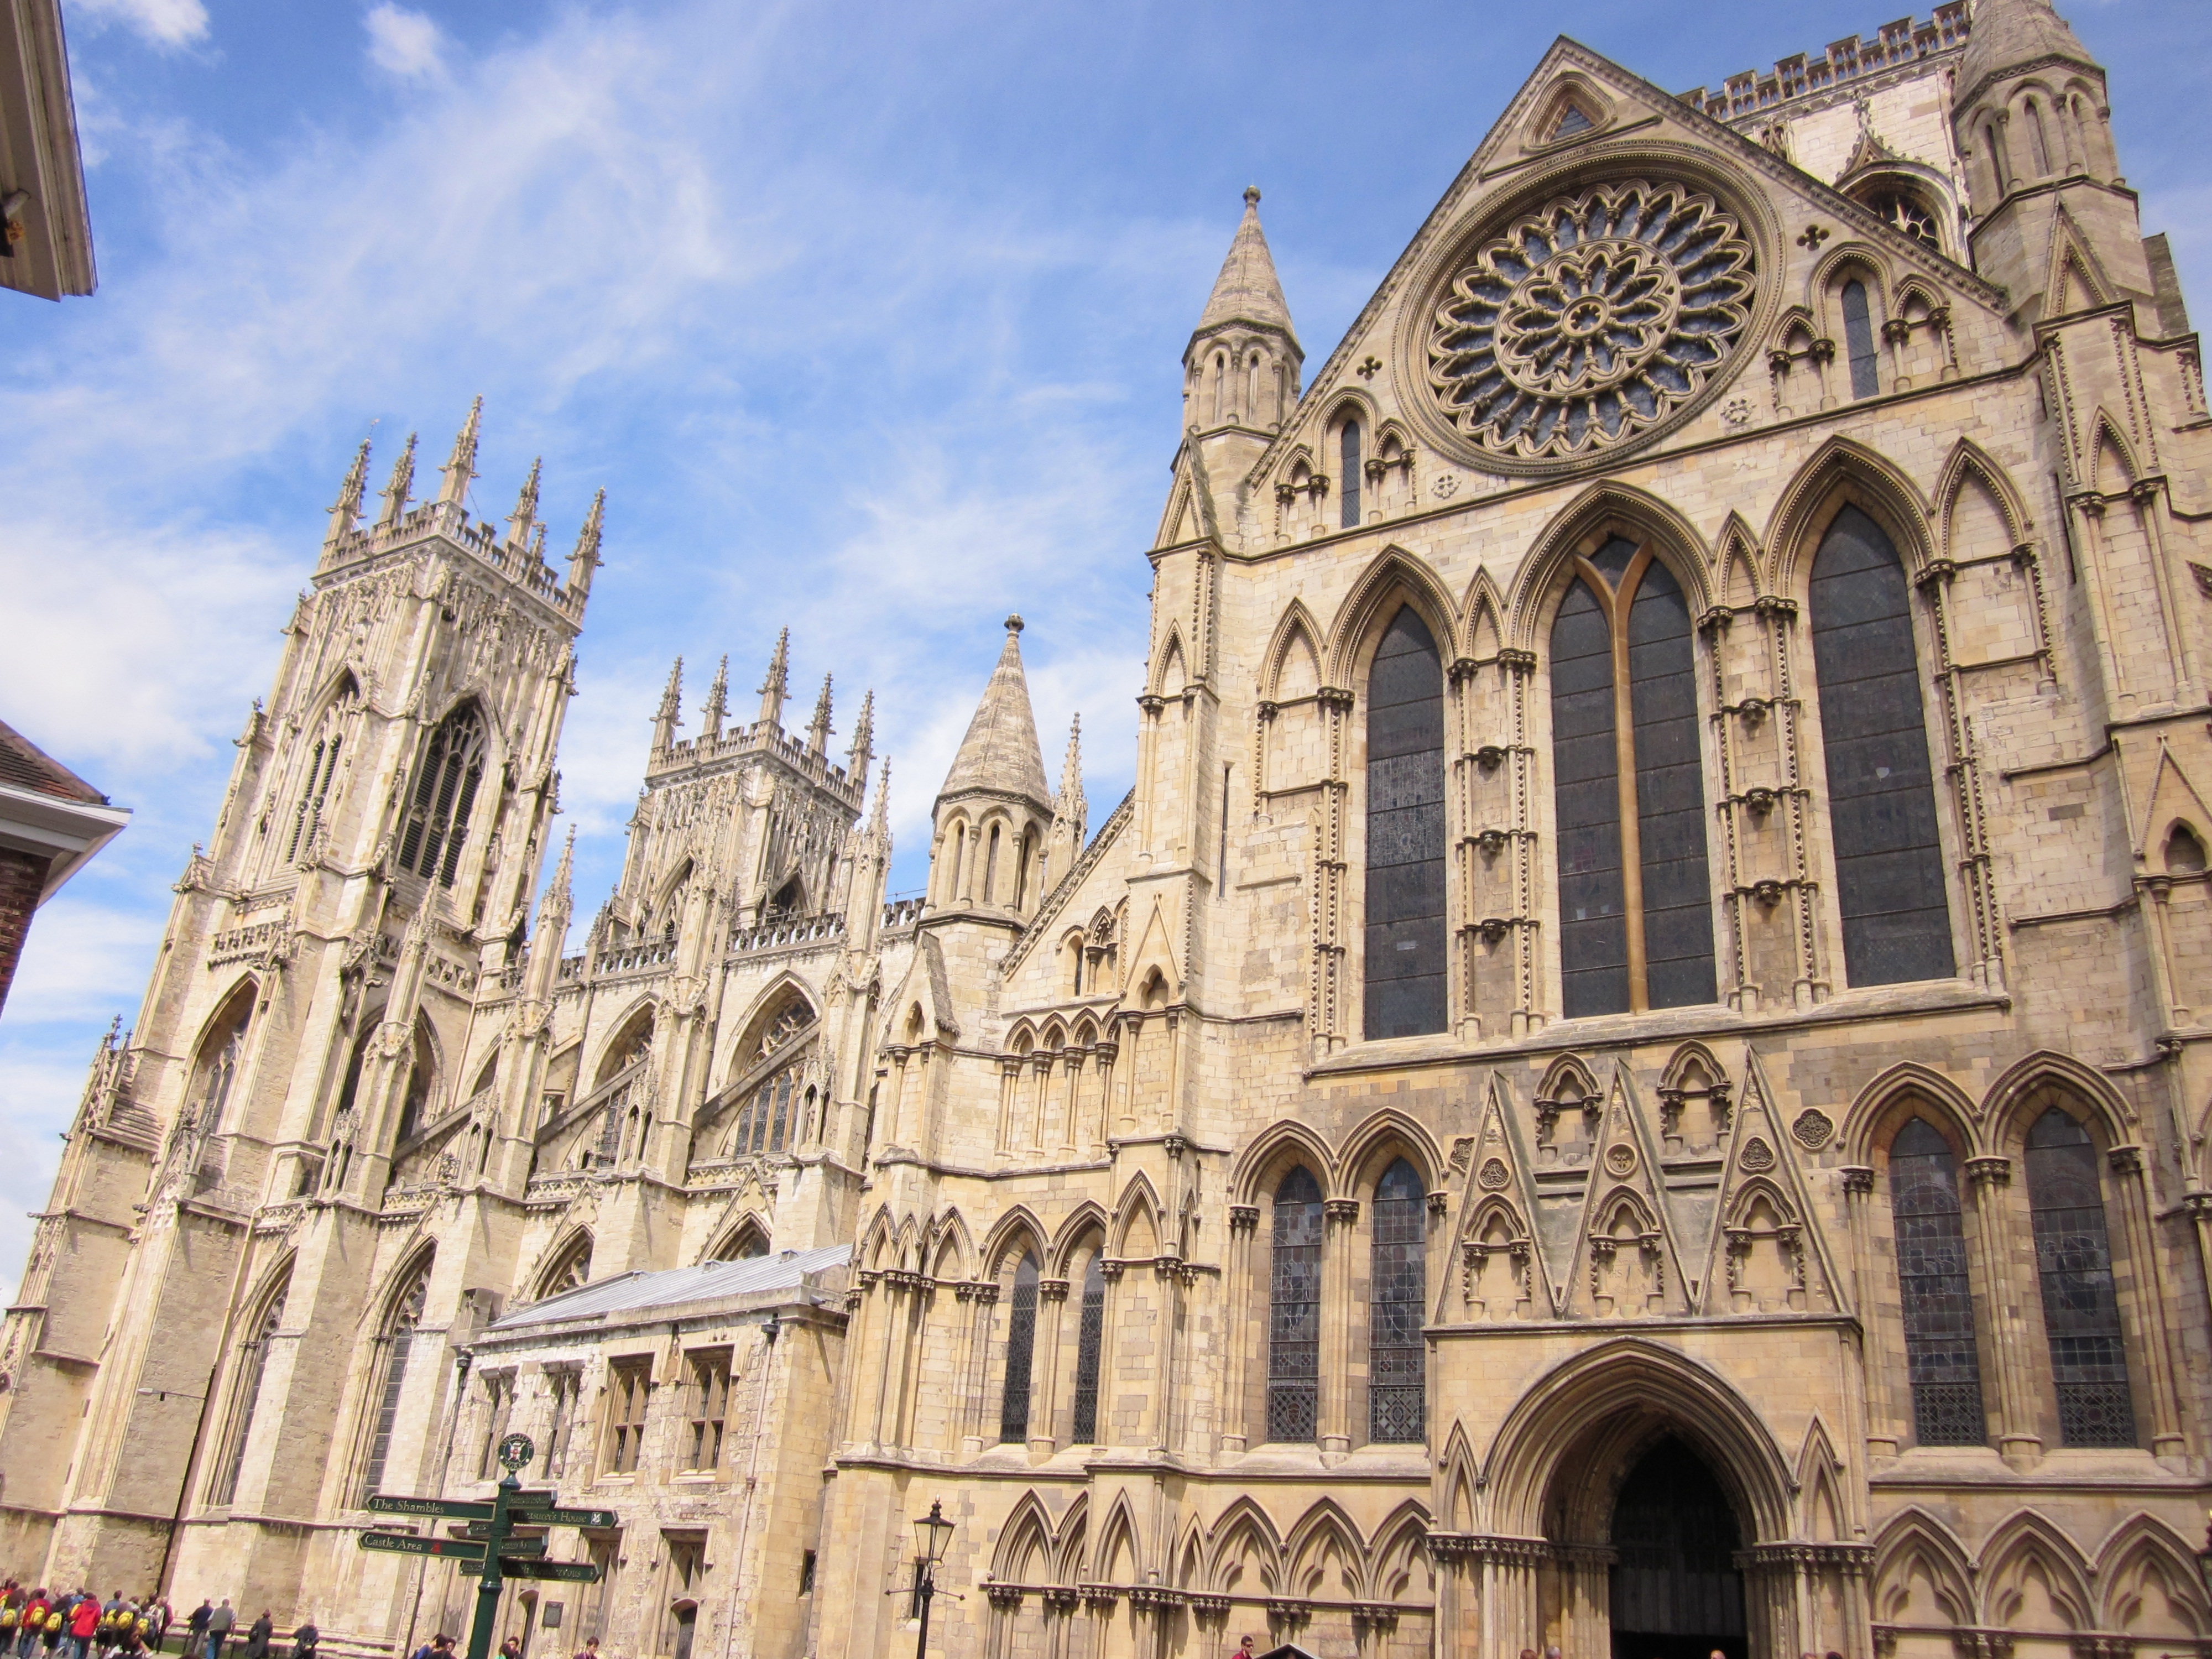
architecture, building, landmark, facade, church, cathedral, historic, place of worship, medieval architecture, yorkshire, monastery, synagogue, minster, york, basilica, middle ages, gothic architecture, historic site, byzantine architecture